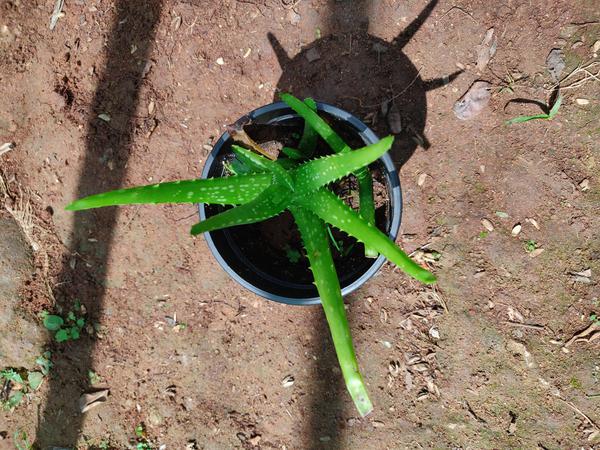
Plant: Aloevera